Monarchy of Saint Kitts and Nevis

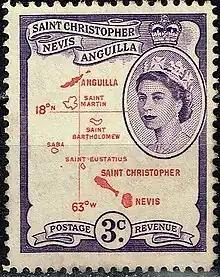
1956 postage stamp

Sir Thomas Warner arrived from England in 1623, and established the first successful English colony in the West Indies at Old Road on the west coast. The French first arrived on the island in 1625 and established a colony in 1627 under Pierre Belain d'Esnambuc. Divided during the 17th century between French and English colonists, Saint Kitts was given to Britain by the Treaty of Utrecht of April 1713 and remained in British possession despite the capture of Brimstone Hill in 1782 by the French. The island was restored to Britain by the Peace of Paris treaty signed in 1783.